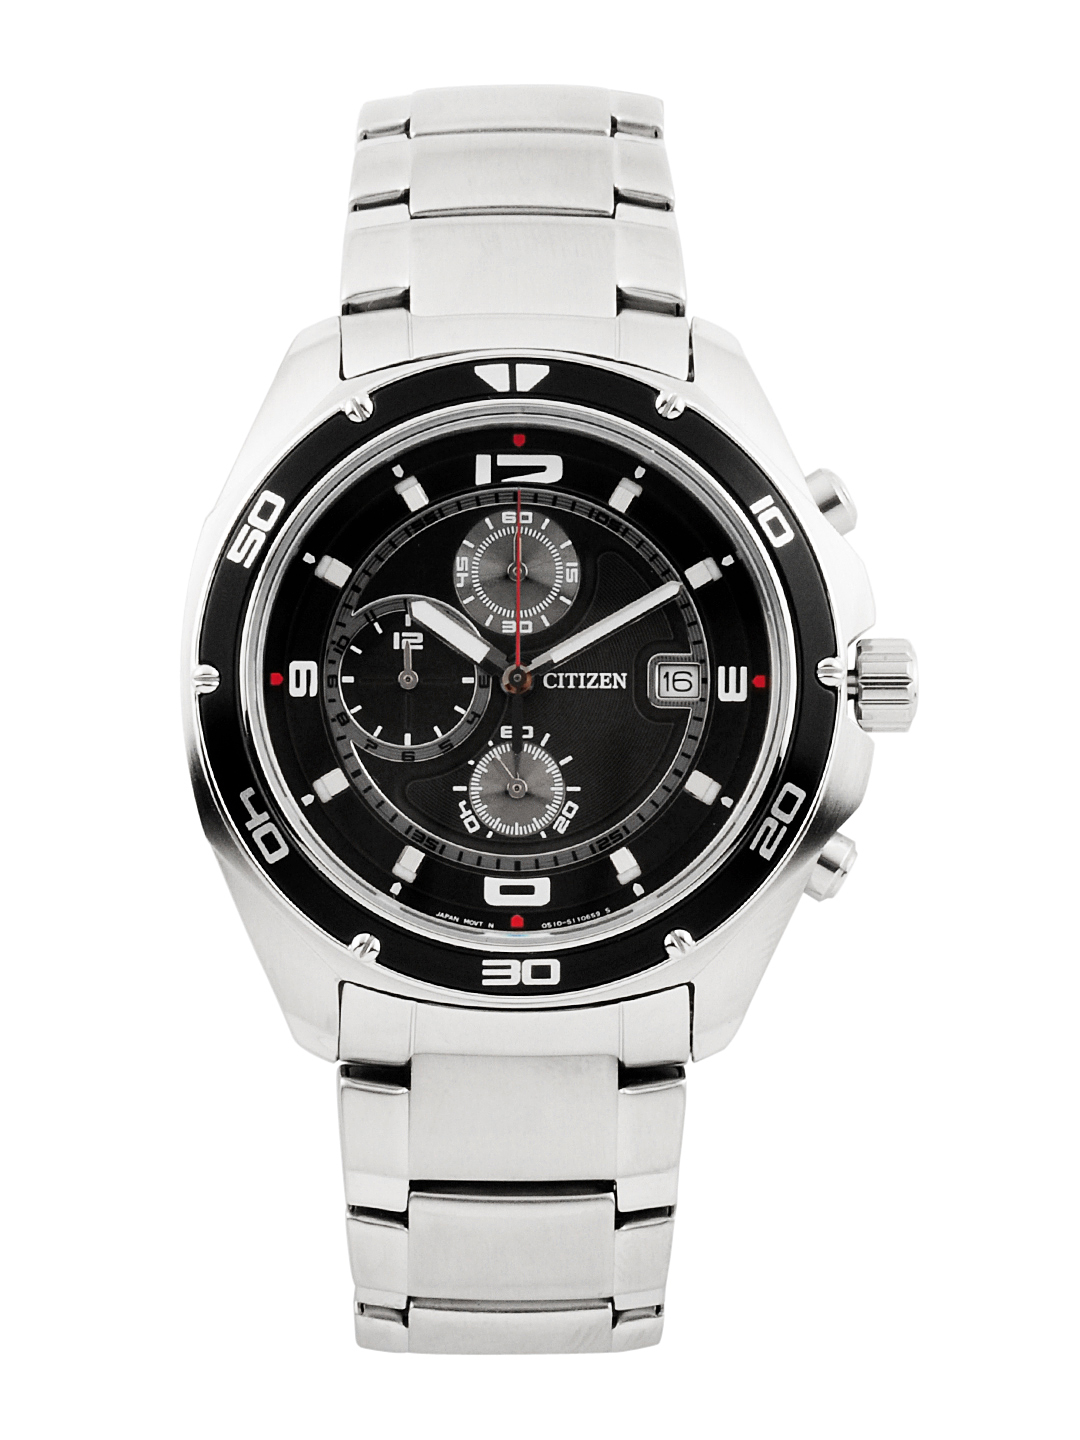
Citizen Men Black Dial Chronograph Watch
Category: Accessories / Watches / Watches
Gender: Men
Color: Black
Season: Winter 2016
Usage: Casual